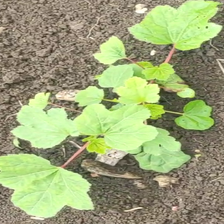
Weed species: Little_Mallow(Malva parviflora)